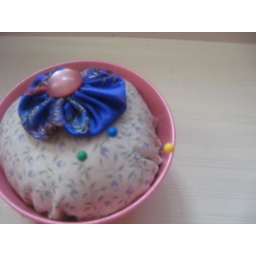
blue satin/cream purple in pink cup pincushion #1